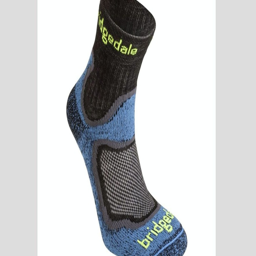
3 of the best ... winter running socks